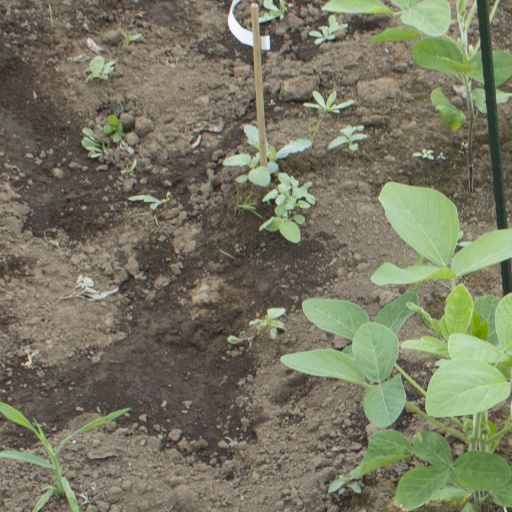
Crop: soybean